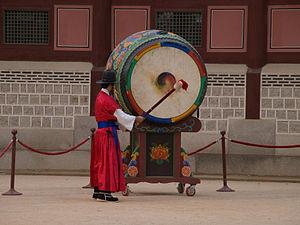
La musique coréenne est un métissage d'influences chinoise et japonaise et d'éléments indigènes.